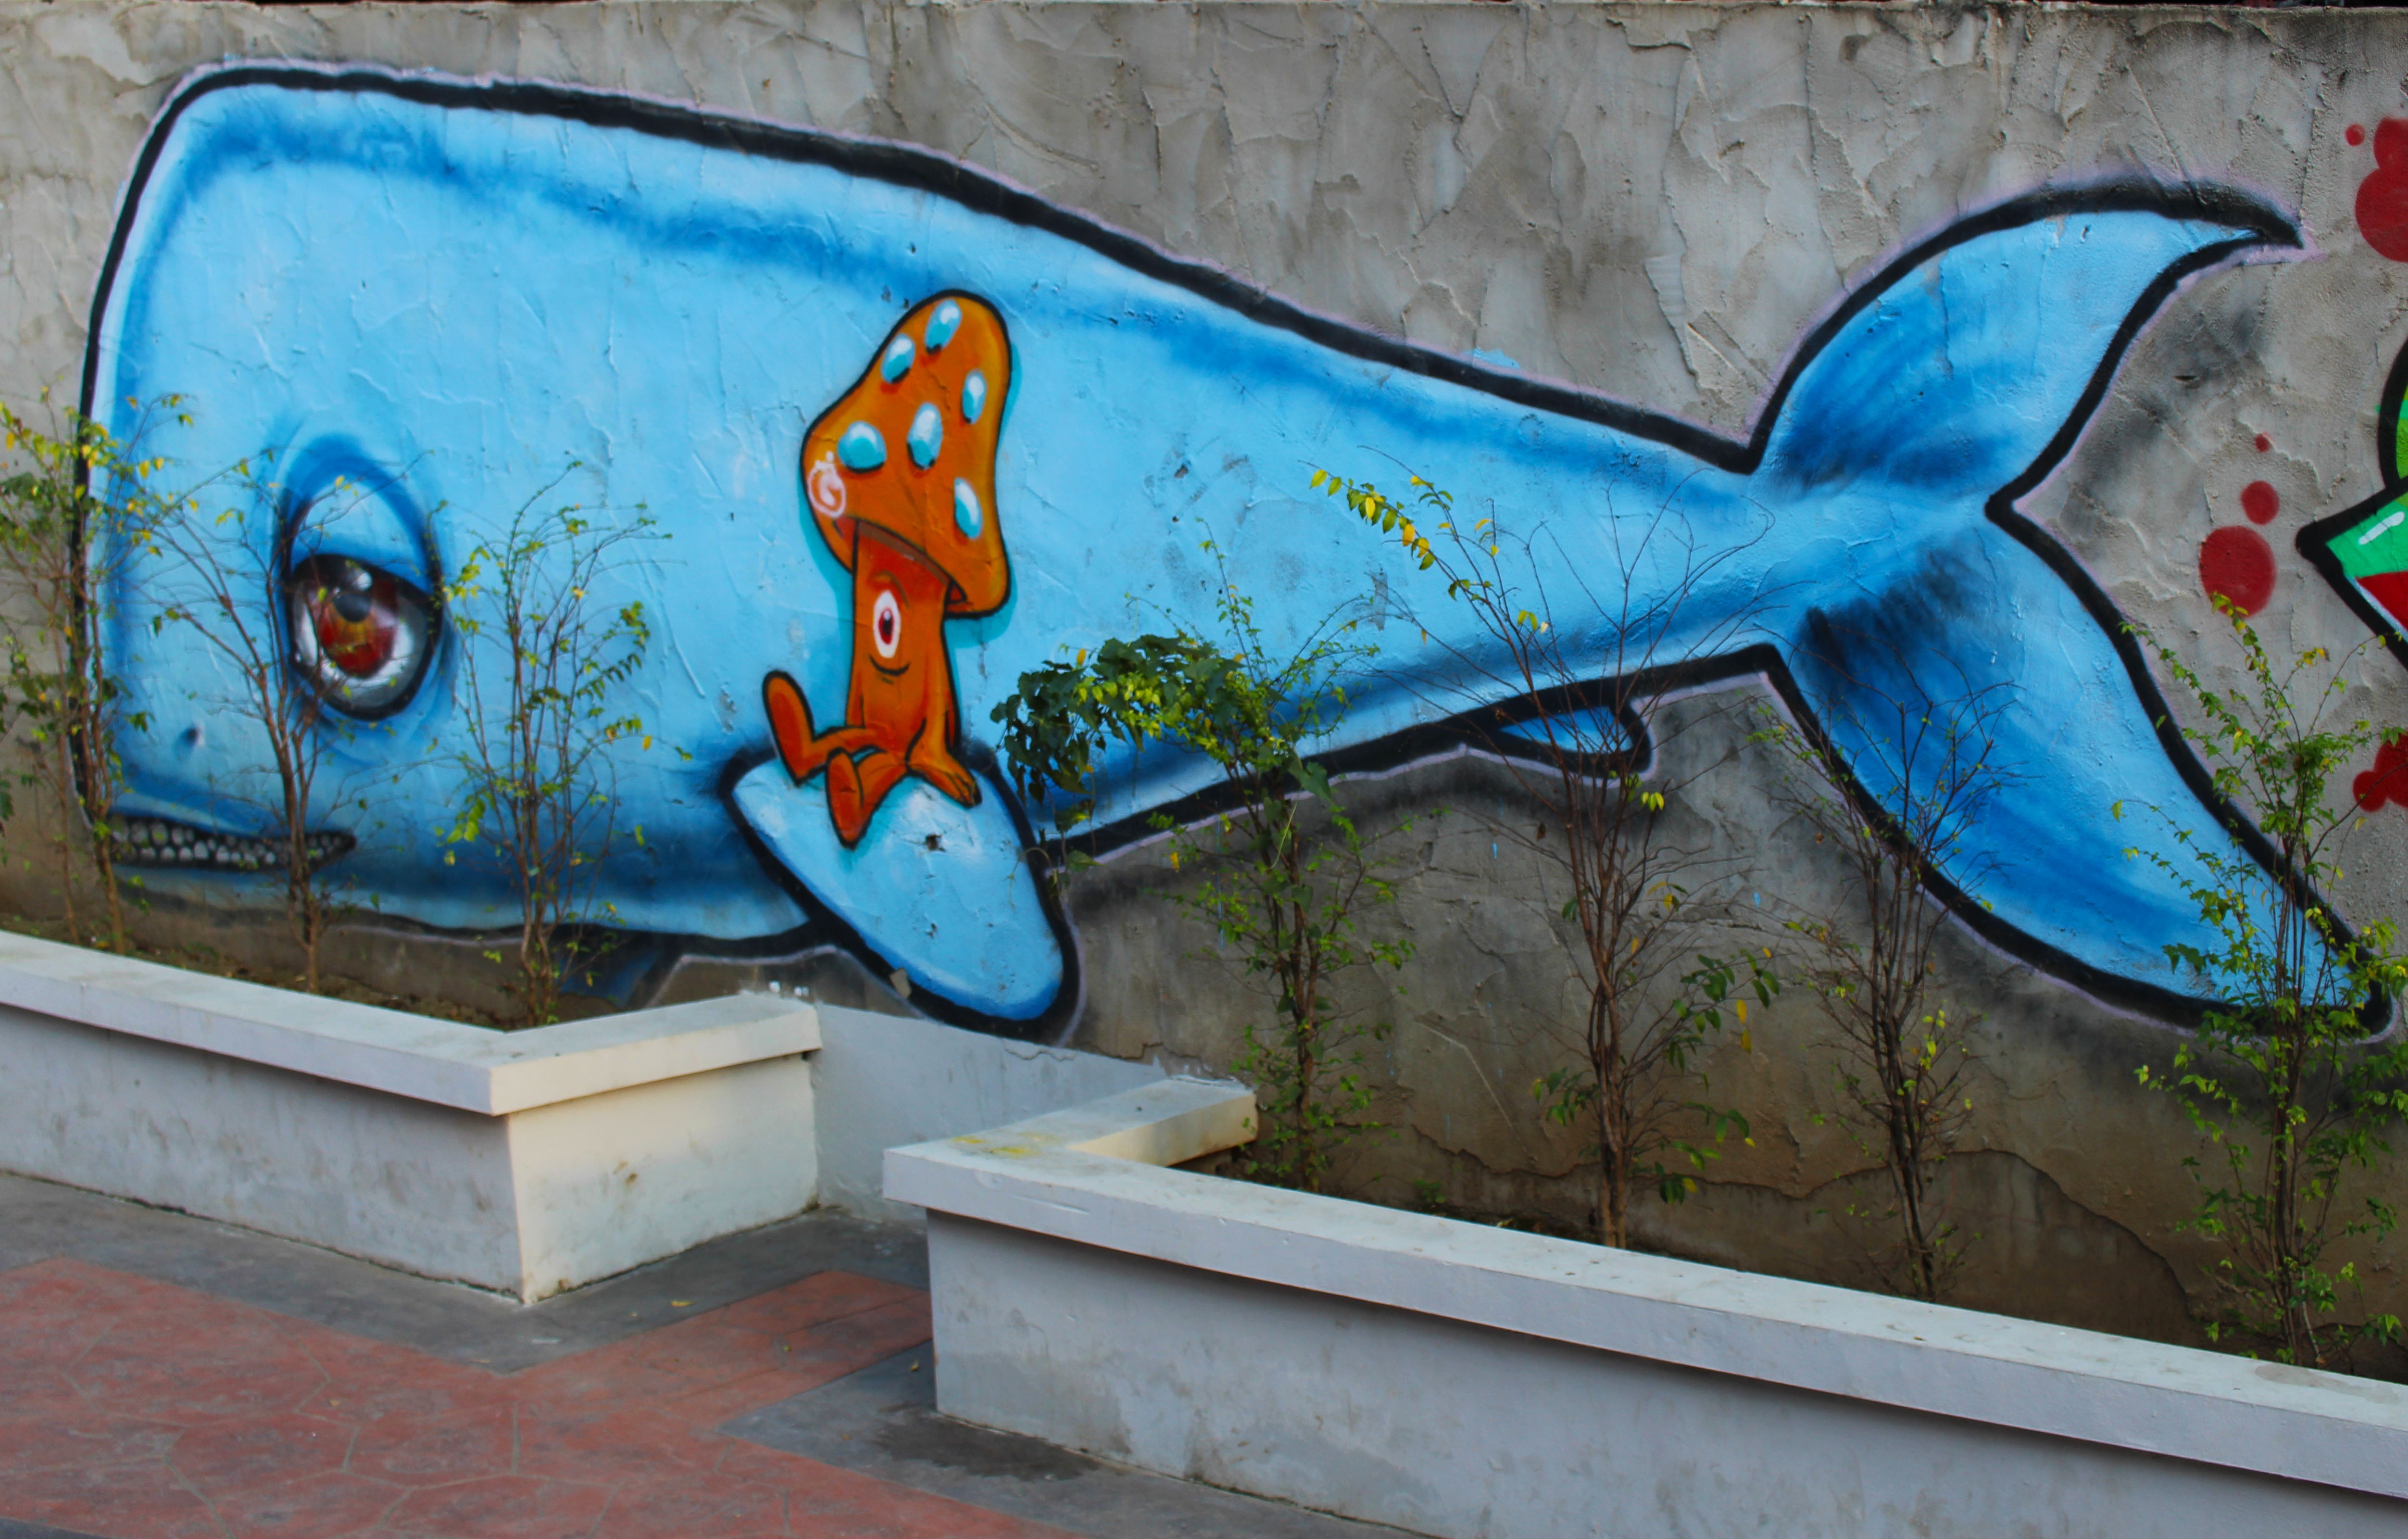
outdoor, architecture, street, animal, cute, urban, wall, color, mammal, blue, exterior, fish, graffiti, painting, street art, art, sketch, drawing, picture, mural, whale, cartoon, wall art, garden mural